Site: brandenburg
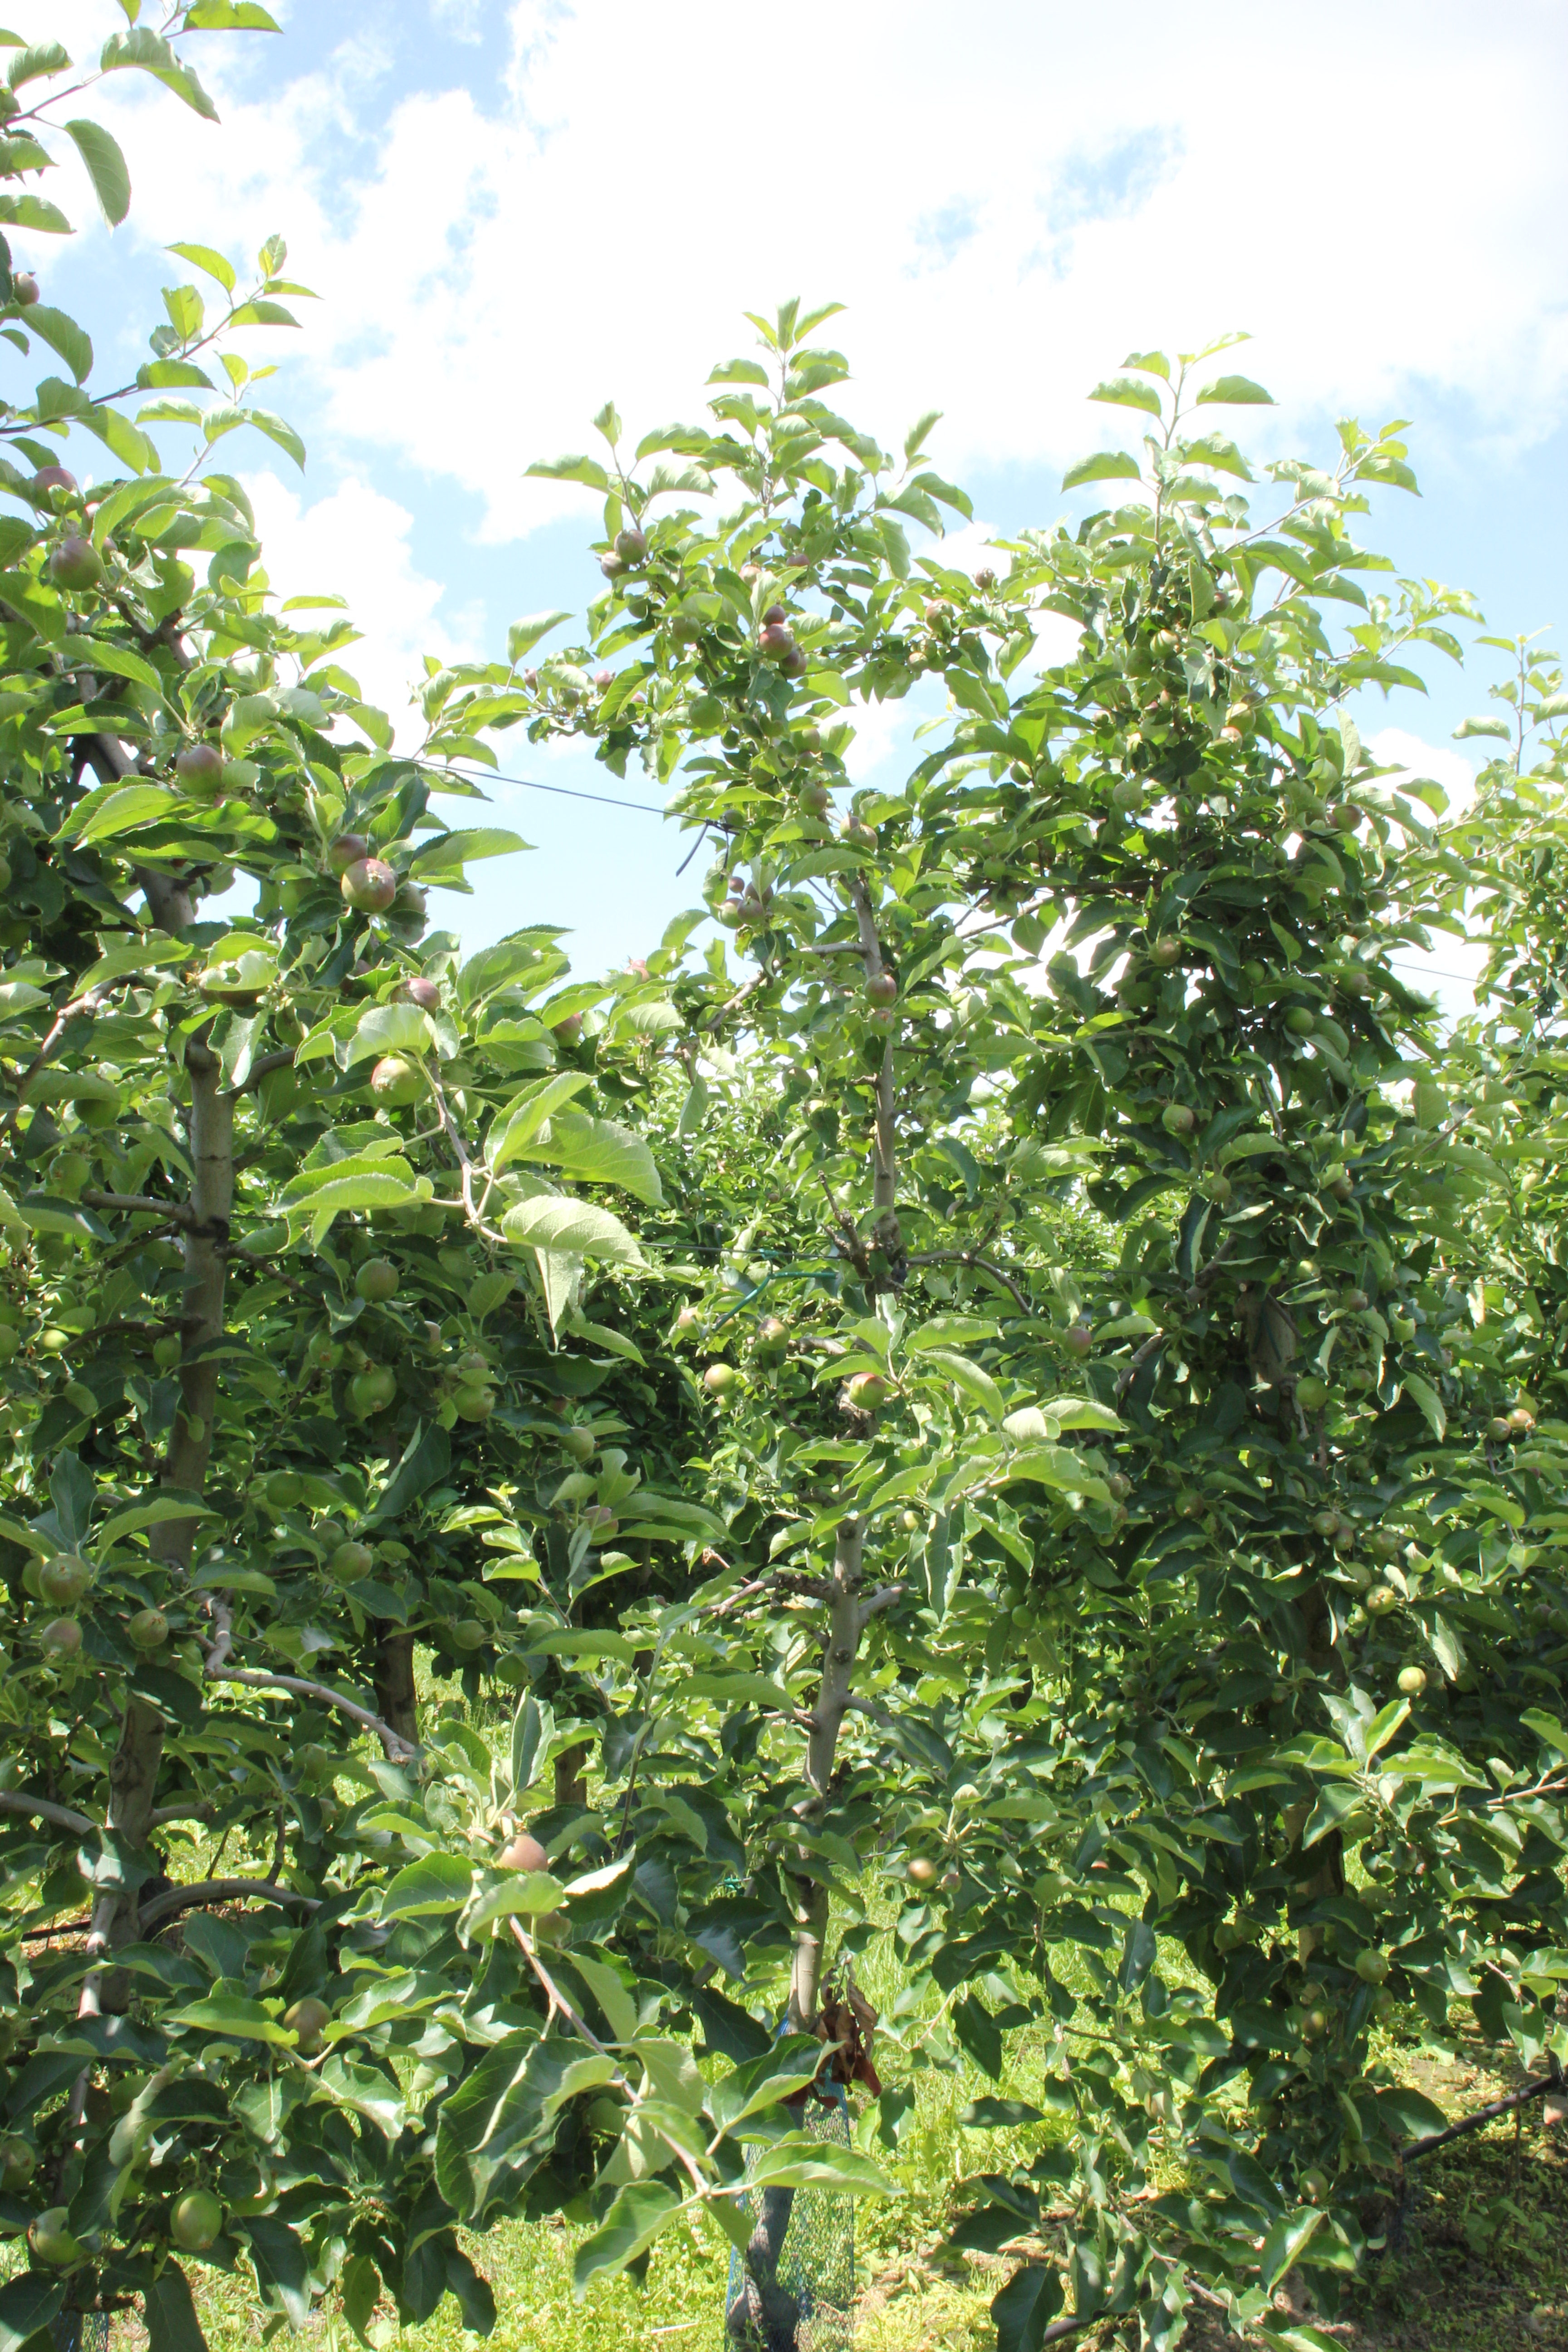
Growth stage (BBCH 73): Development of fruit